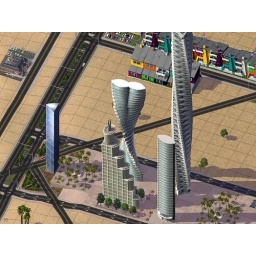
The Tabis Center is the namesake of Tabis Enterprises, and house 5 of the most architecturaly unique buildings in the city.